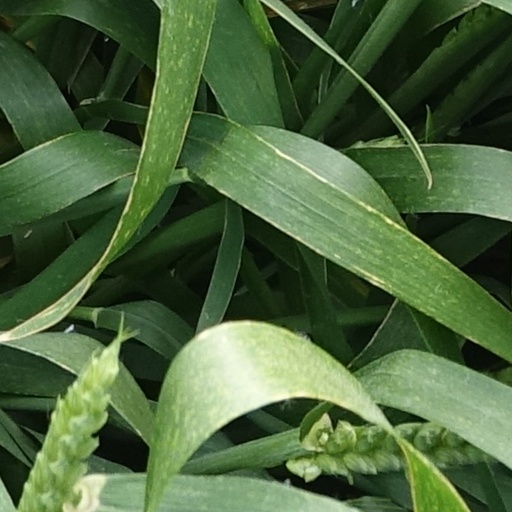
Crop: wheat